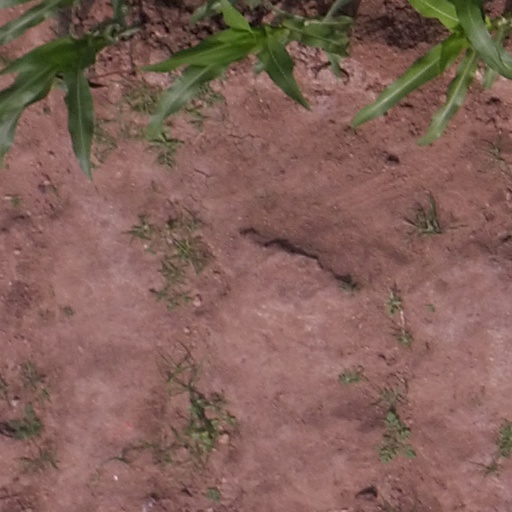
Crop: maize; corn